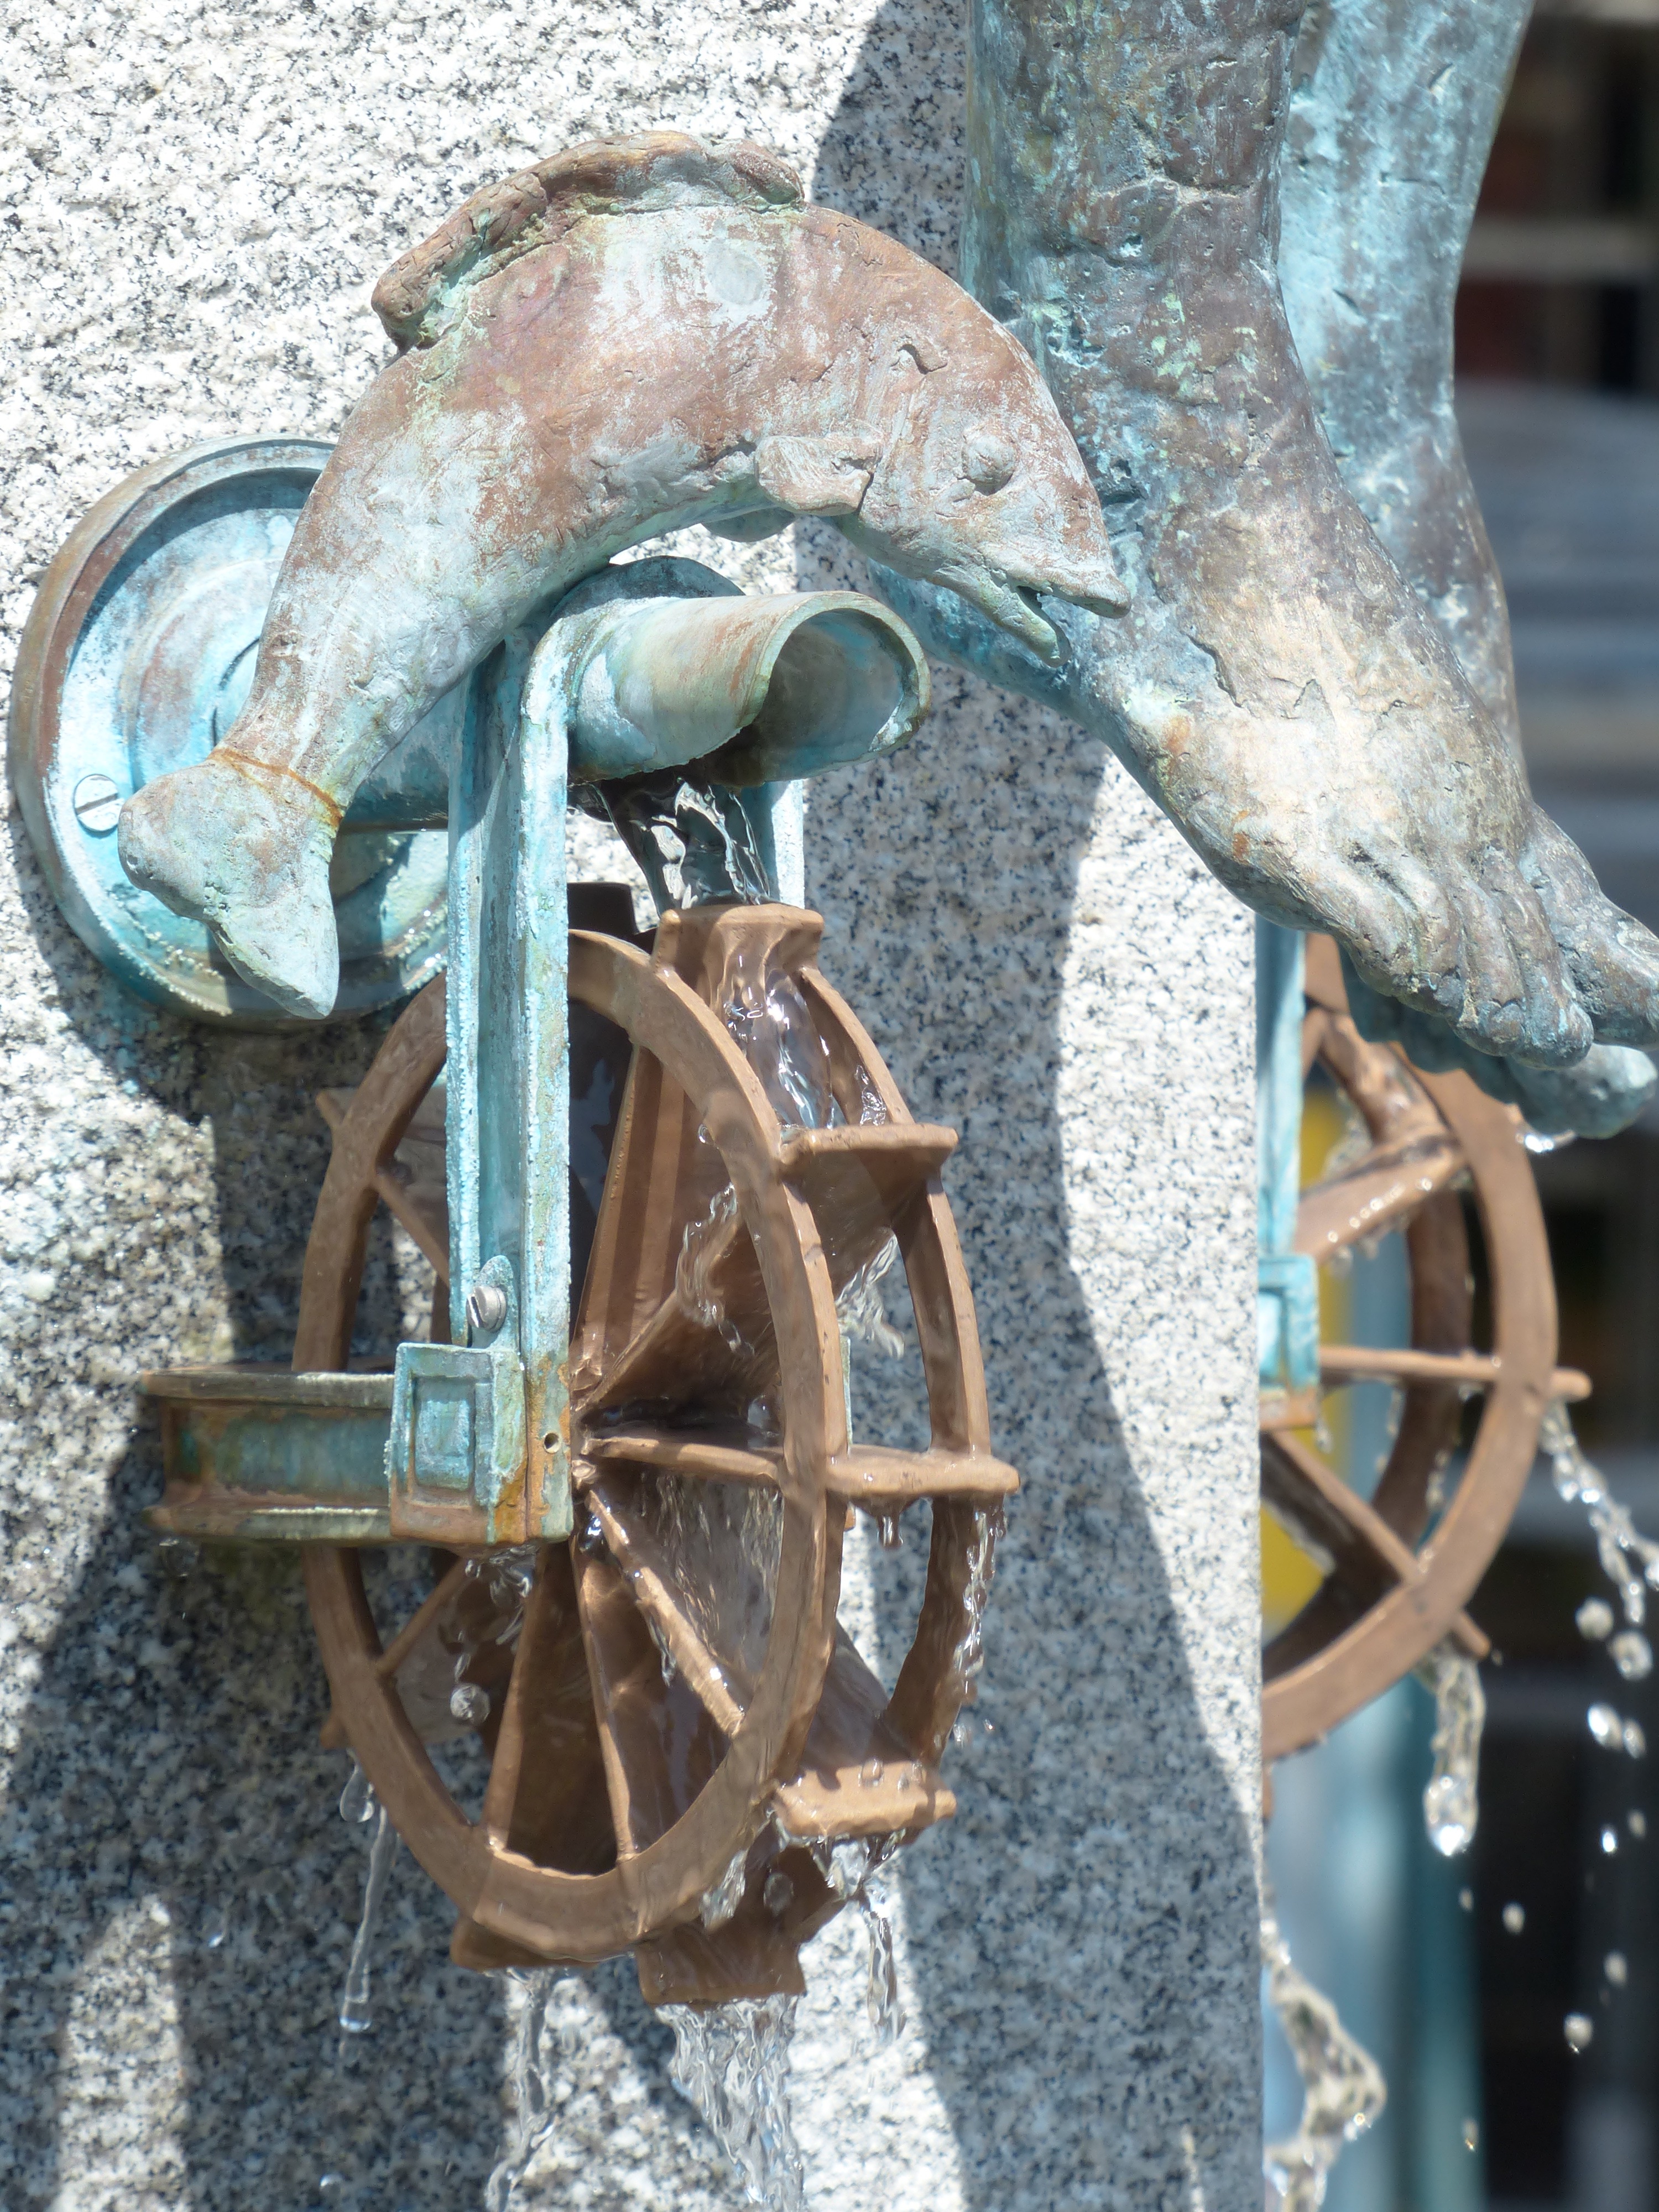
wood, wheel, downtown, vehicle, fish, sculpture, art, fountain, iron, water feature, waterwheel, pedestrian zone, freilassing